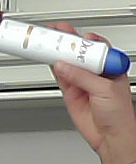
Product: dove_spray